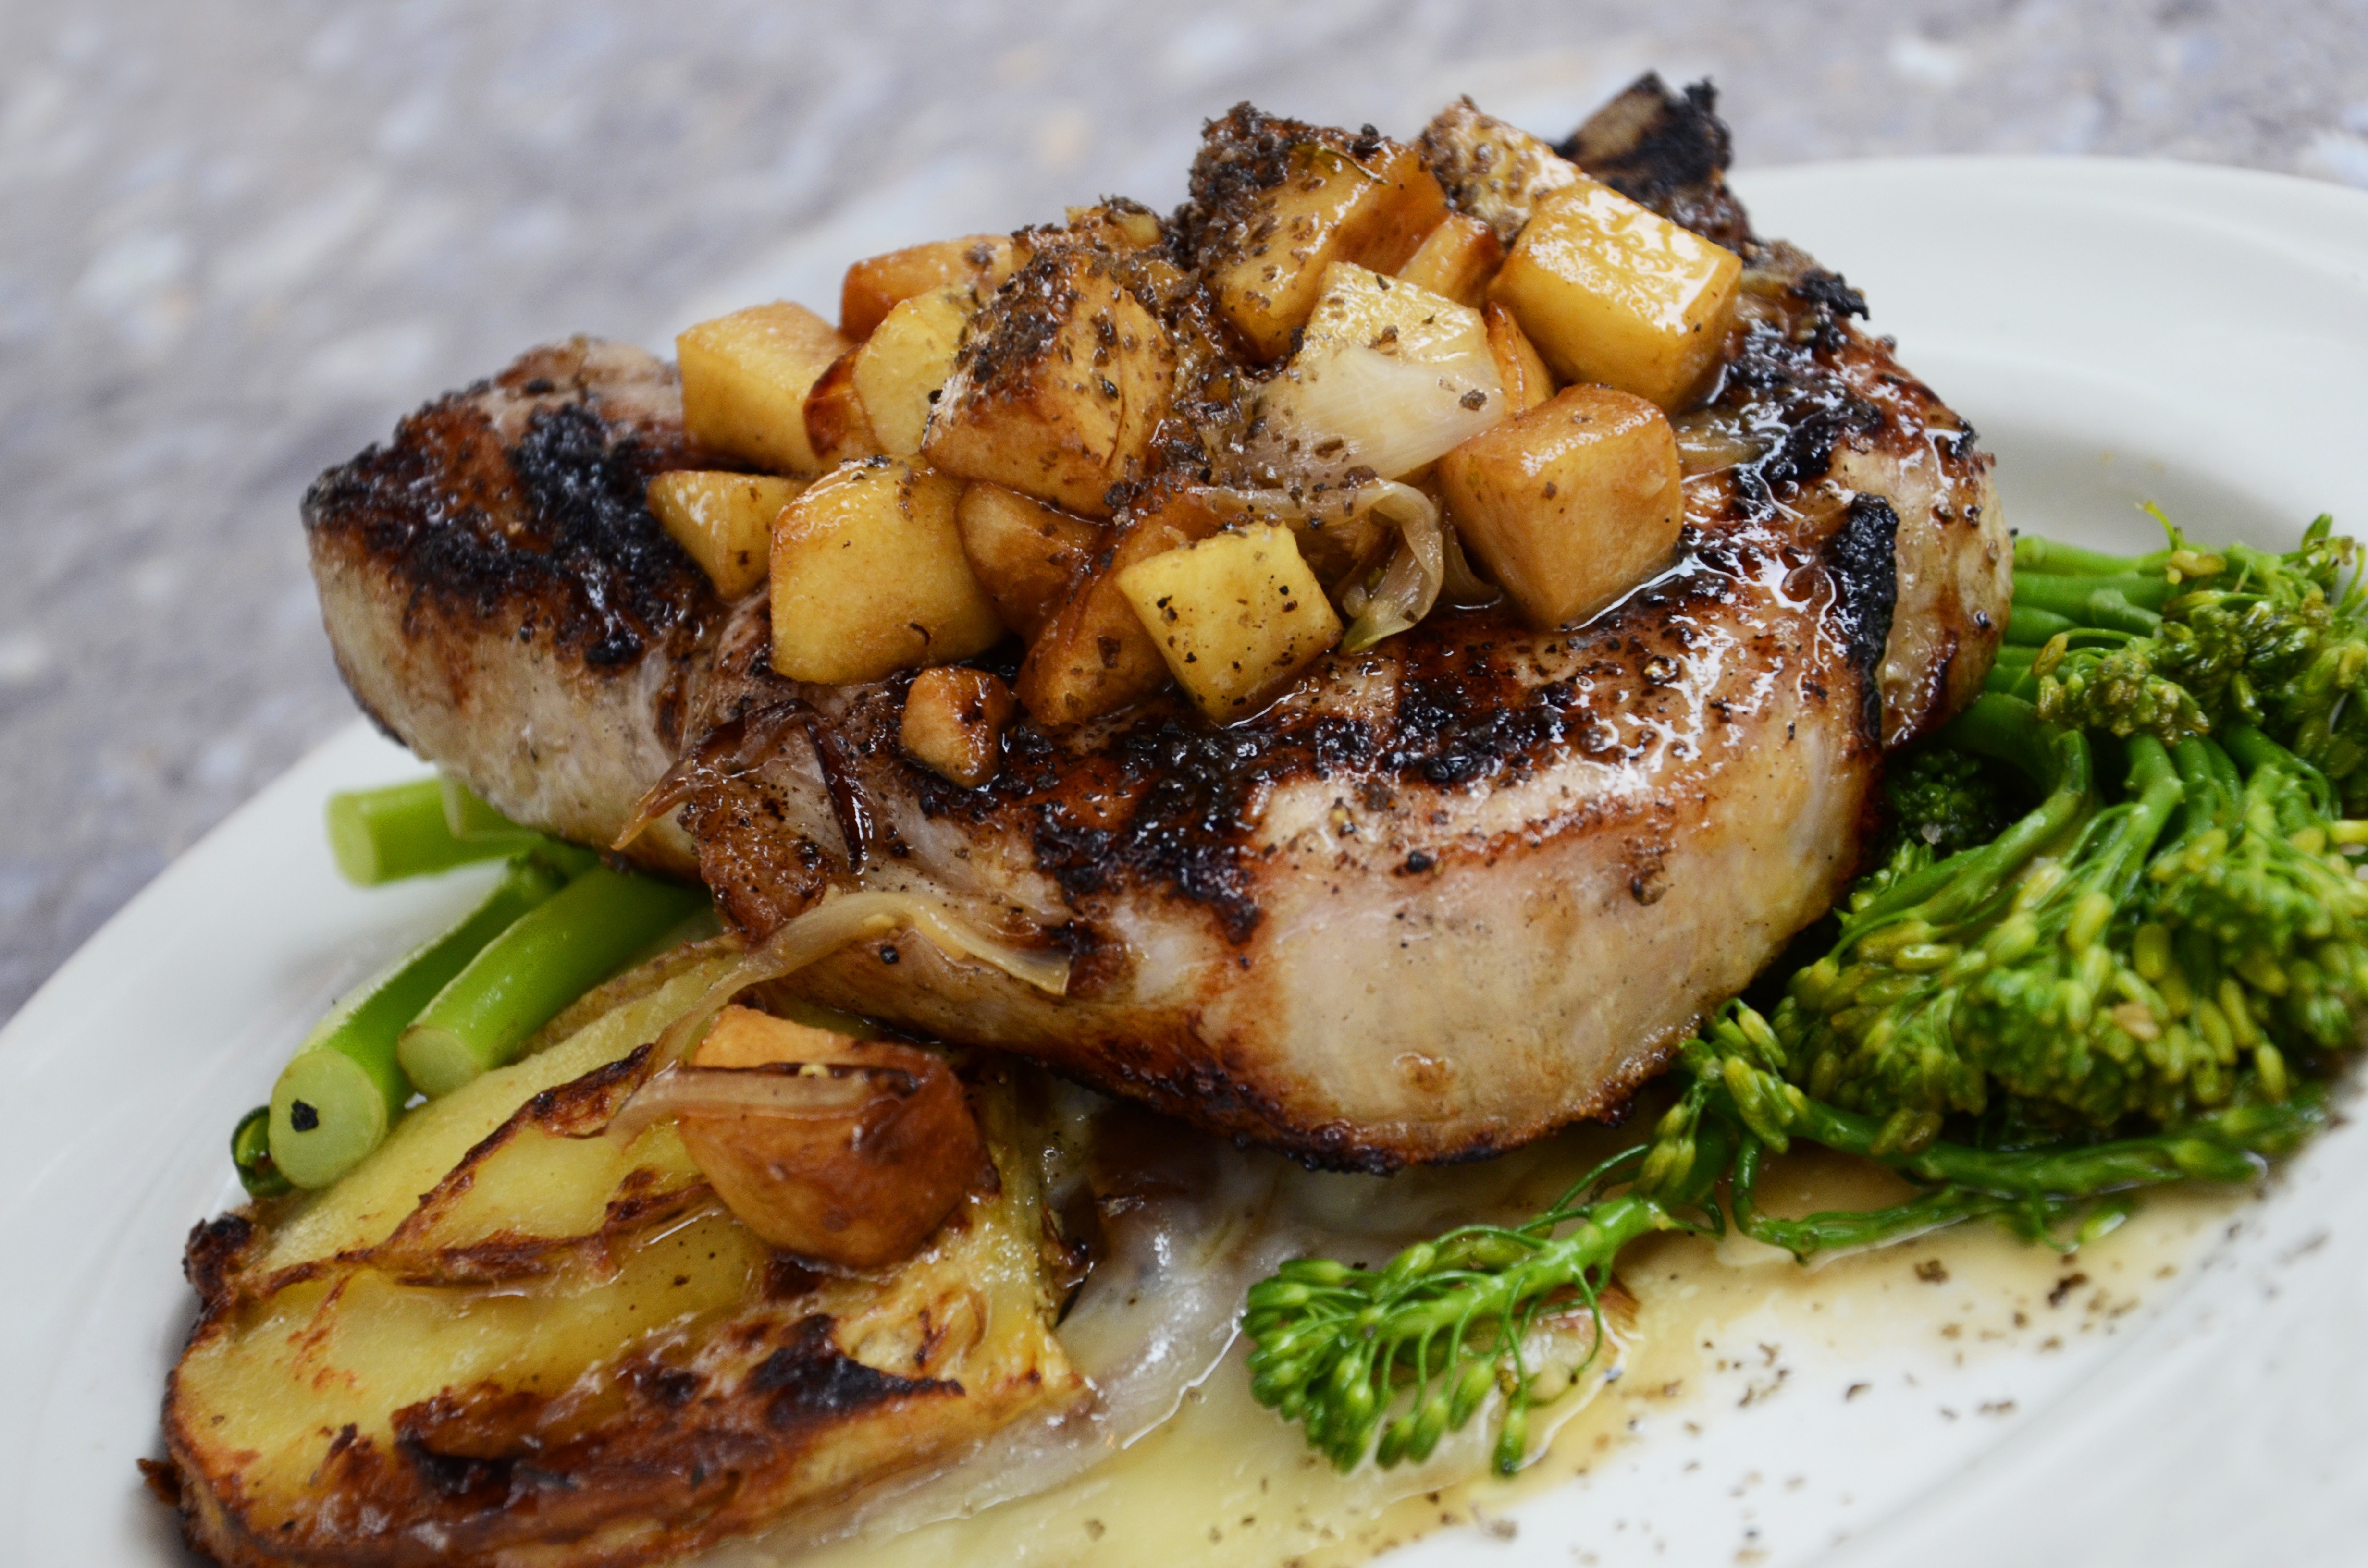
plant, dish, meal, food, produce, vegetable, seafood, meat, cuisine, steak, pork chop, potato, vegetarian food, flowering plant, land plant